Svetlin Rusev Donative Exhibition

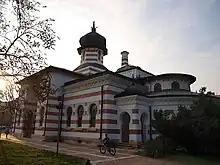
Svetlin Rusev Donative Exhibition

The Svetlin Rusev Donative Exhibition ("Izlozhba-darenie „Svetlin Rusev“") is a permanent art exhibition in Pleven, Bulgaria, including over 400 works of Bulgarian and foreign art donated by the noted Bulgarian artist and collector Svetlin Rusev.